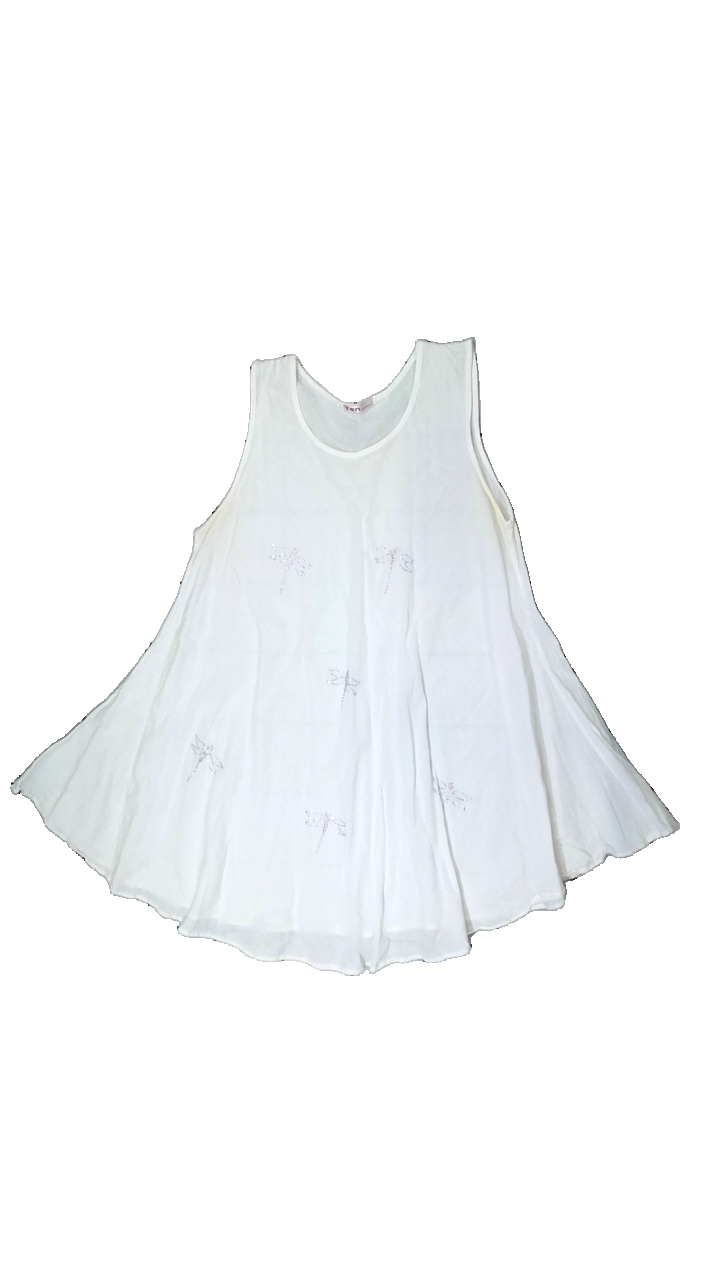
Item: Top (Ladies)
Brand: Ten Design
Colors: White, Pink, Grey
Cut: C-collar
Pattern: Animal print
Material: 100% cotton
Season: Summer
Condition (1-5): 2
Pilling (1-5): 5
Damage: part of seam ripped
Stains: Major
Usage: Export
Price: <50